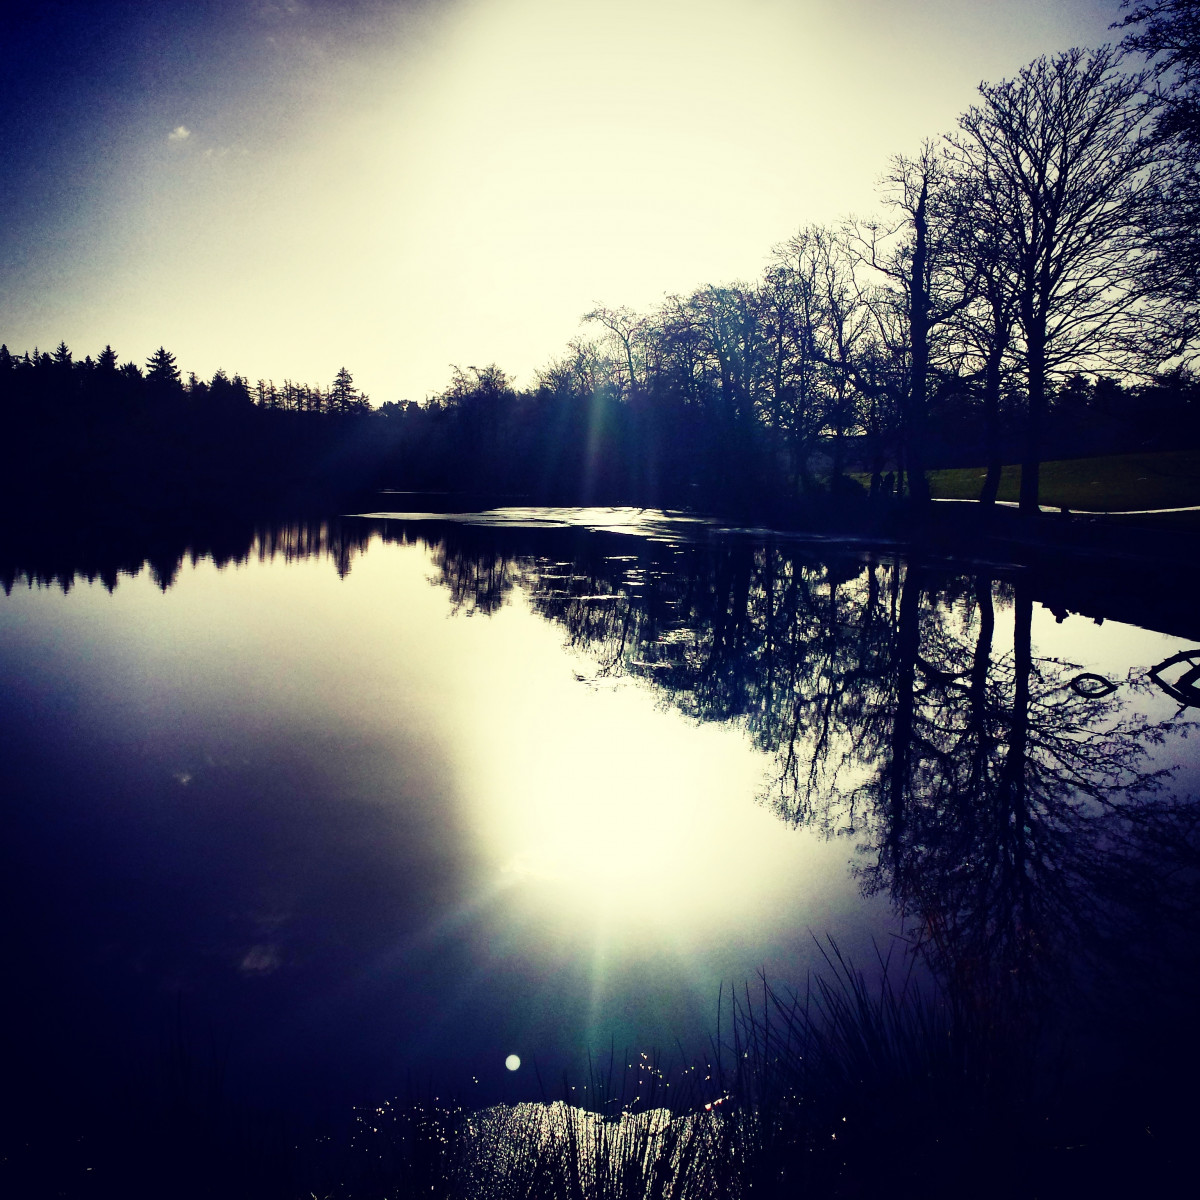
Tags: water, nature, light, cloud, sky, sun, sunrise, sunset, mist, night, sunlight, morning, lake, dawn, atmosphere, dusk, evening, reflection, darkness, moonlight